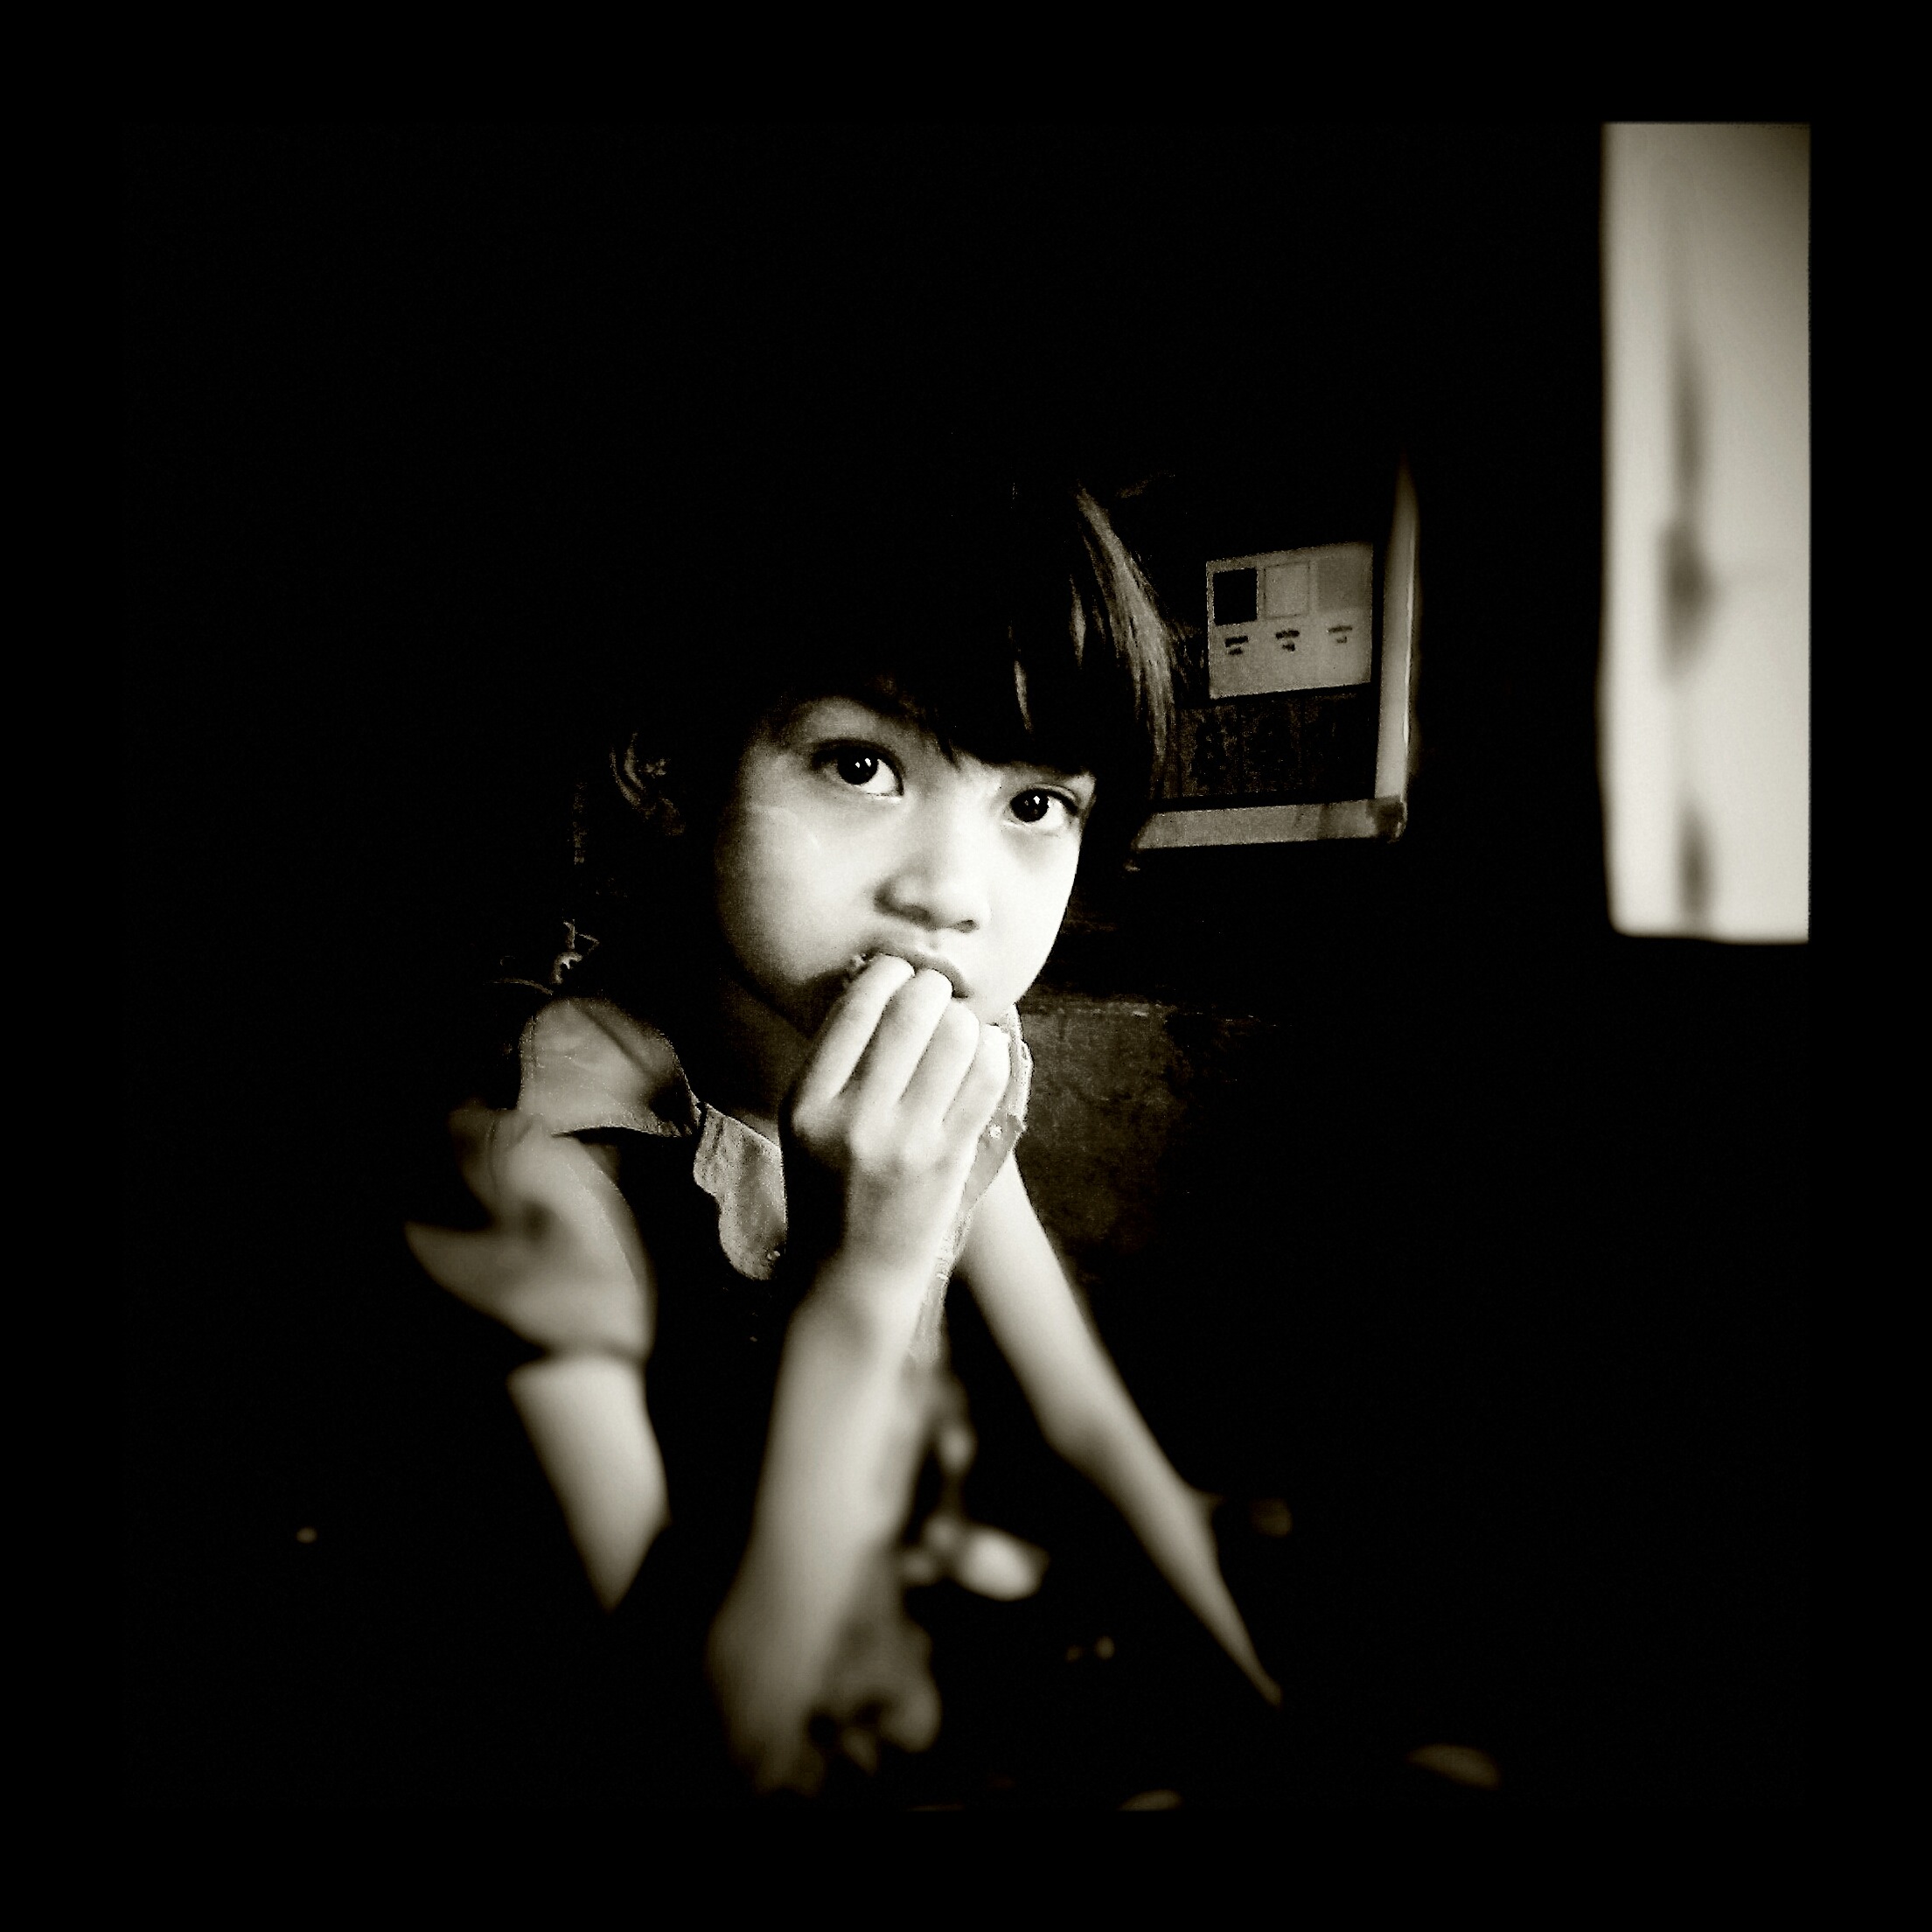
light, black and white, girl, white, photography, female, portrait, young, youth, small, child, darkness, black, monochrome, childhood, face, eating, children, happy, infant, little, photograph, beauty, image, emotion, monochrome photography